David Kotyza

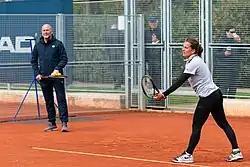
David Kotyza leads the training of Barbora Strýcová at the 2019 Prague Open

Kotyza started coaching Petra Kvitová in November 2008; by this time, Kvitová had entered the World's Top 50 and had already reached the round of 16 of the 2008 French Open in what was her first appearance in the main draw of a Grand Slam tournament.